Question: Where are the hanging pictures?
Tambaya: Ina ratayayyun hotunan?
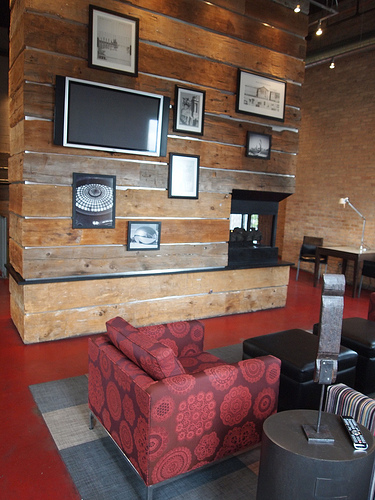
Answer: On the wall.
Amsa: A jikin bango.